Max Schmeling

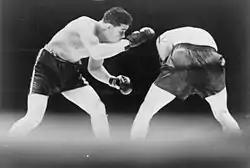
Louis vs. Schmeling, 1936

Arriving in New York City for the first time in 1928, Schmeling was hardly noticed by the American fight circles. Considered a stiff European fighter who had padded his record against German and European unknowns, he was given few opportunities to prove himself until he hooked up with American manager Joe Jacobs. Schmeling's debut in America took place at Madison Square Garden with an eighth-round knockout of Joe Monte, who was not a top-flight heavyweight but nonetheless had been in with some tough competition. Two more victories led to a fight with Johnny Risko, one of the biggest names in the division, though somewhat beyond his prime. On 1 February 1929, Schmeling floored Risko four times with his right hand before the referee halted the contest in the ninth round, handing Risko his only loss by TKO. The surprised crowd in attendance roared with appreciation and "The Ring" magazine subsequently recognized the win as its 'Fight of the Year.'